International Drillers

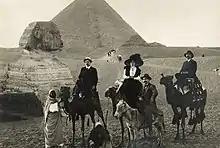
International Driller William Gillespie (white hat) in Egypt in 1910. A driller from Petrolia, Gillespie worked in Cuba, Australia, Central Africa, Egypt, Sumatra and Borneo.

The International Drillers (known historically as the Foreign Drillers) is the name given to the more than 500 drillers from Lambton County who worked in oil fields across the world between December 1873 to the mid-1940s. Many of the International Drillers grew up learning the oil business in Enniskillen County and provided the skilled labour, expertise and technology necessary for the development of the global petroleum industry.